Robert Brokenshire

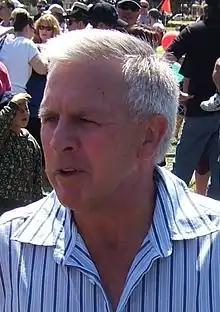

Robert Lawrence Brokenshire (born 1957) is a South Australian dairy farmer and former member of the South Australian Parliament. He represented the Australian Conservatives from 26 April 2017 to election defeat in 2018, and Family First Party before that.